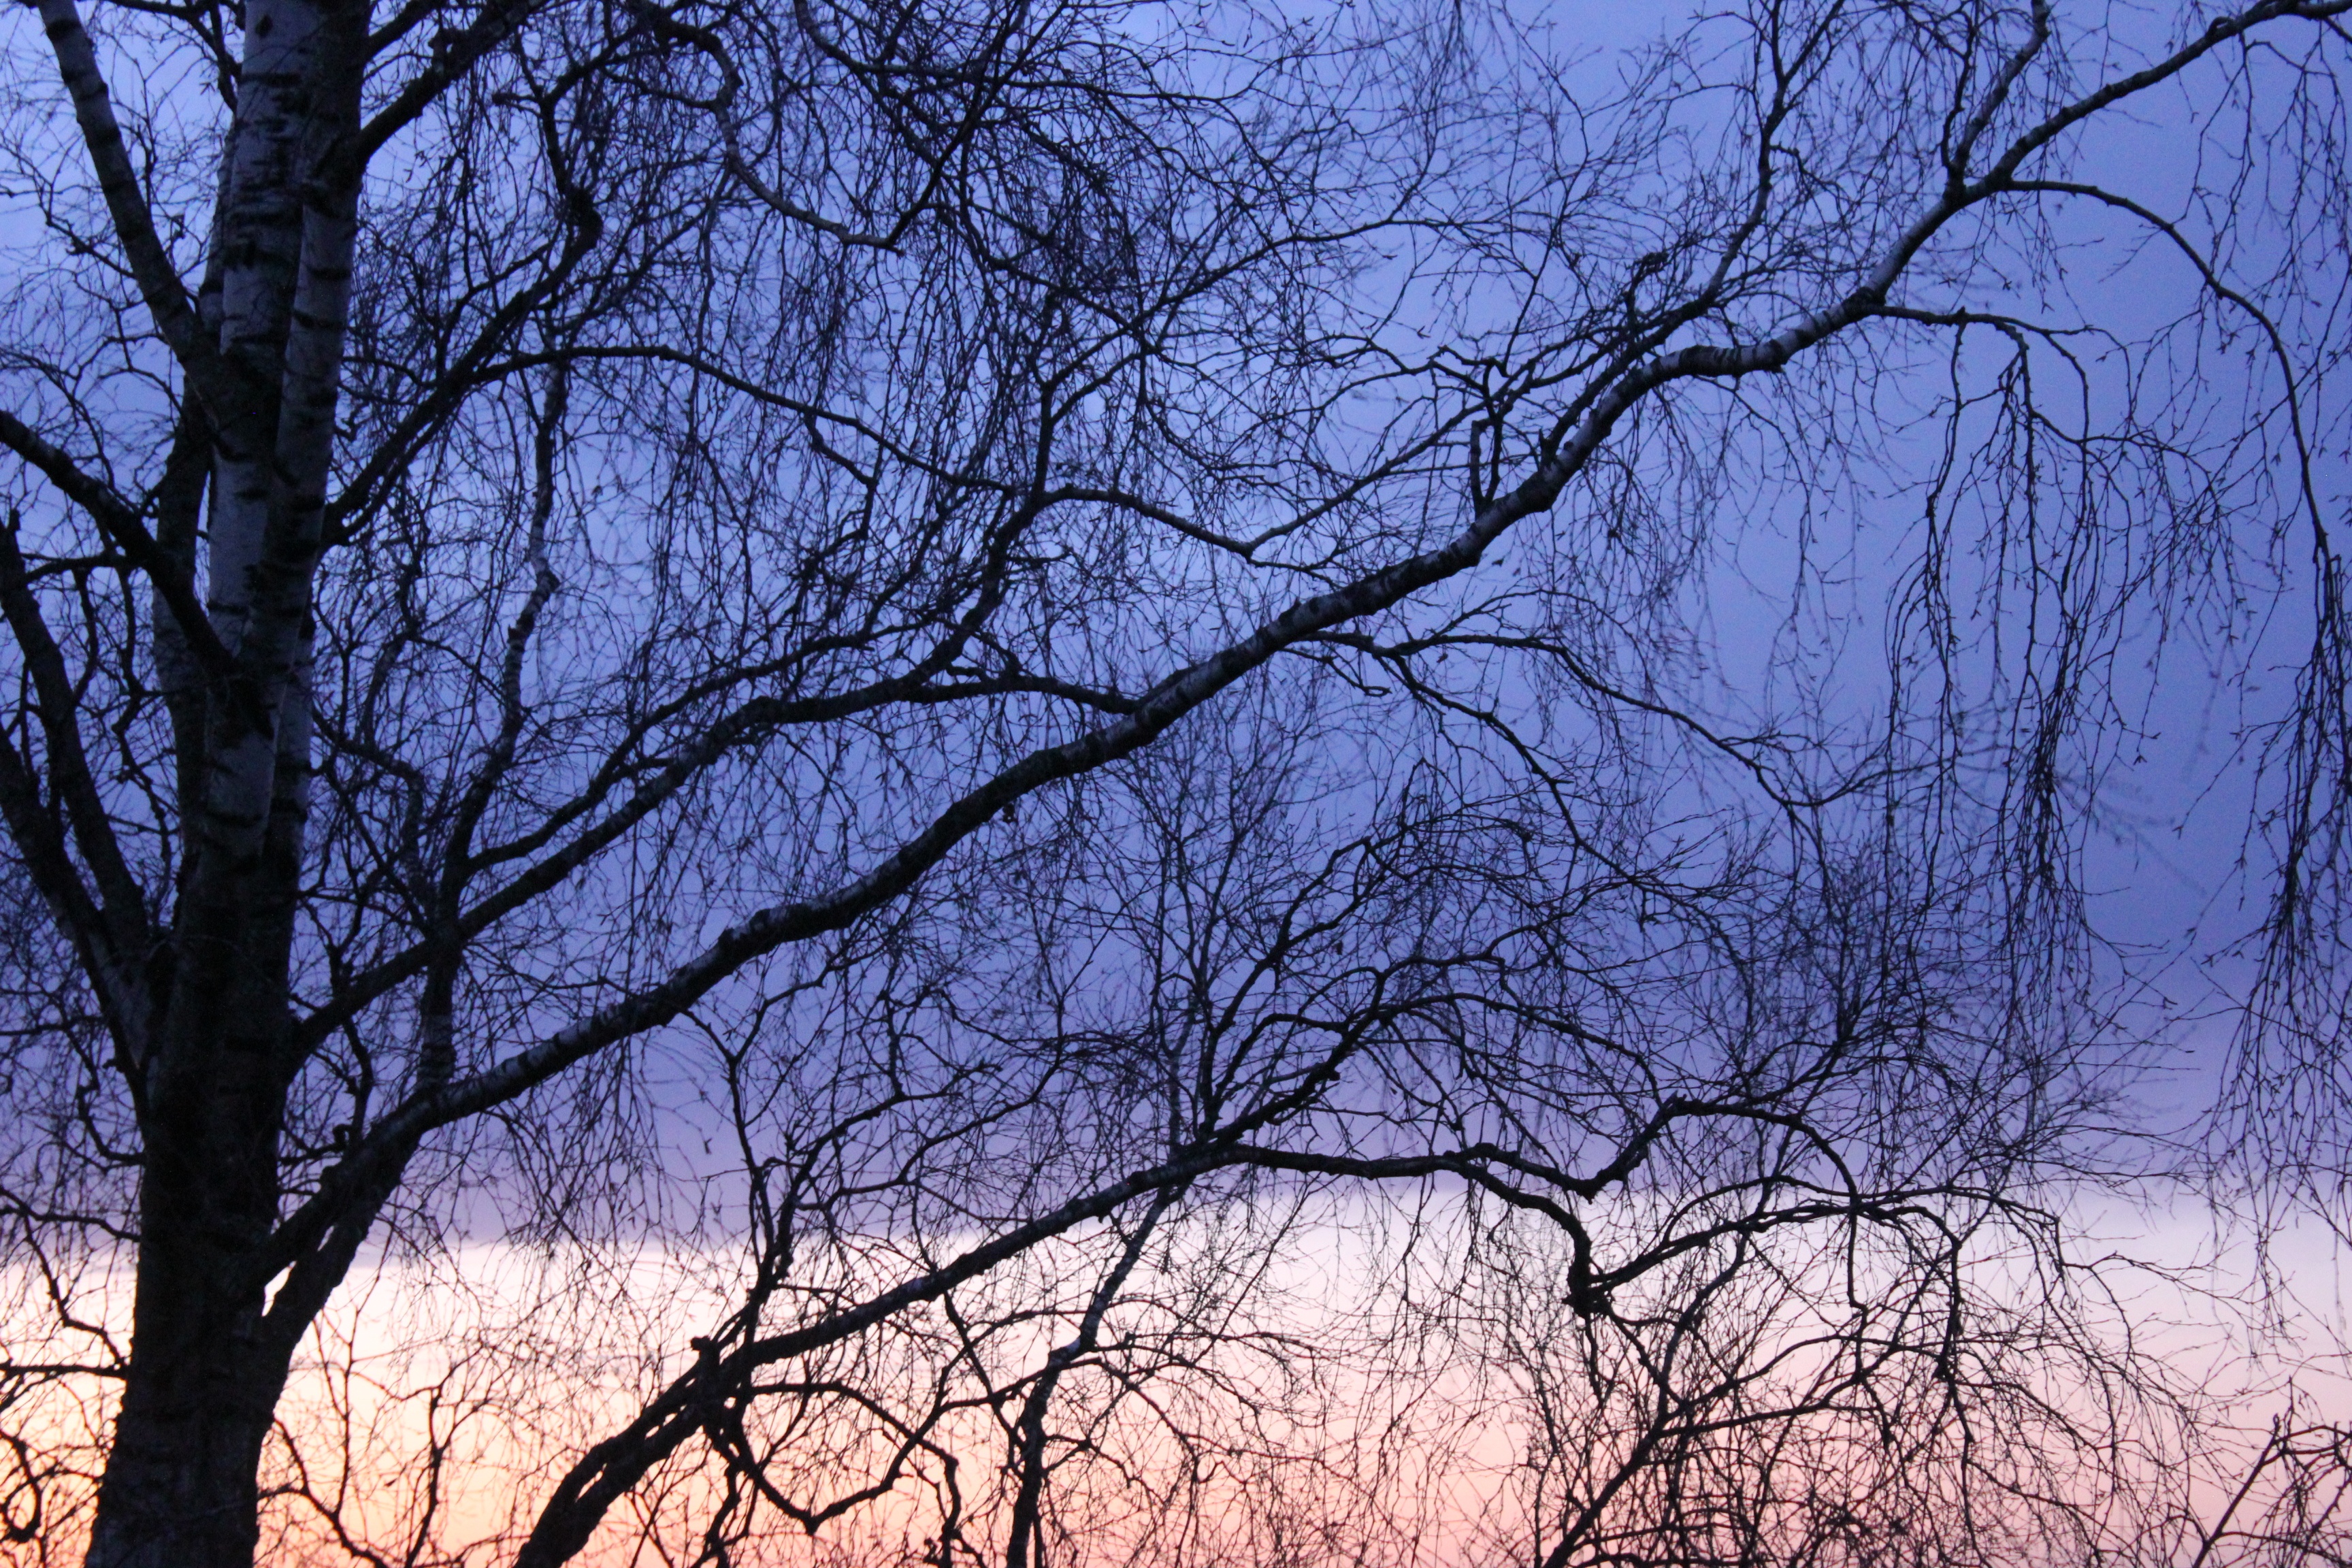
tree, nature, forest, branch, cold, winter, plant, sky, wood, sunset, sunlight, morning, leaf, flower, view, dawn, evening, autumn, season, winter evening, tr rer, atmospheric phenomenon, woody plant